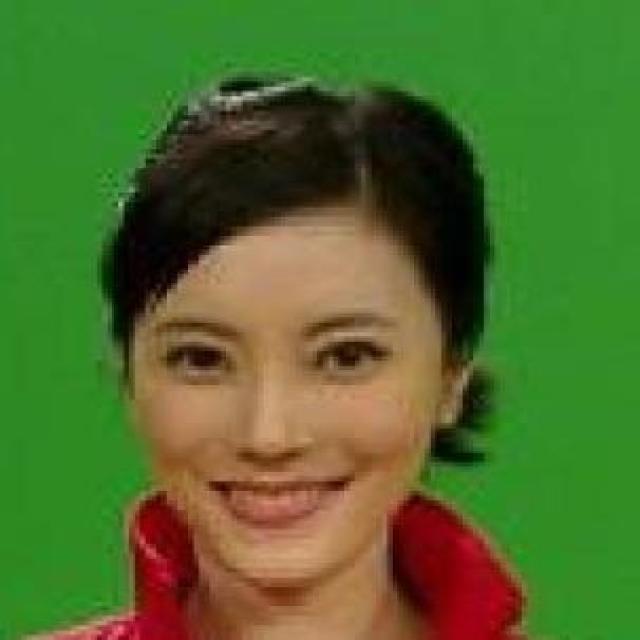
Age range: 45-64